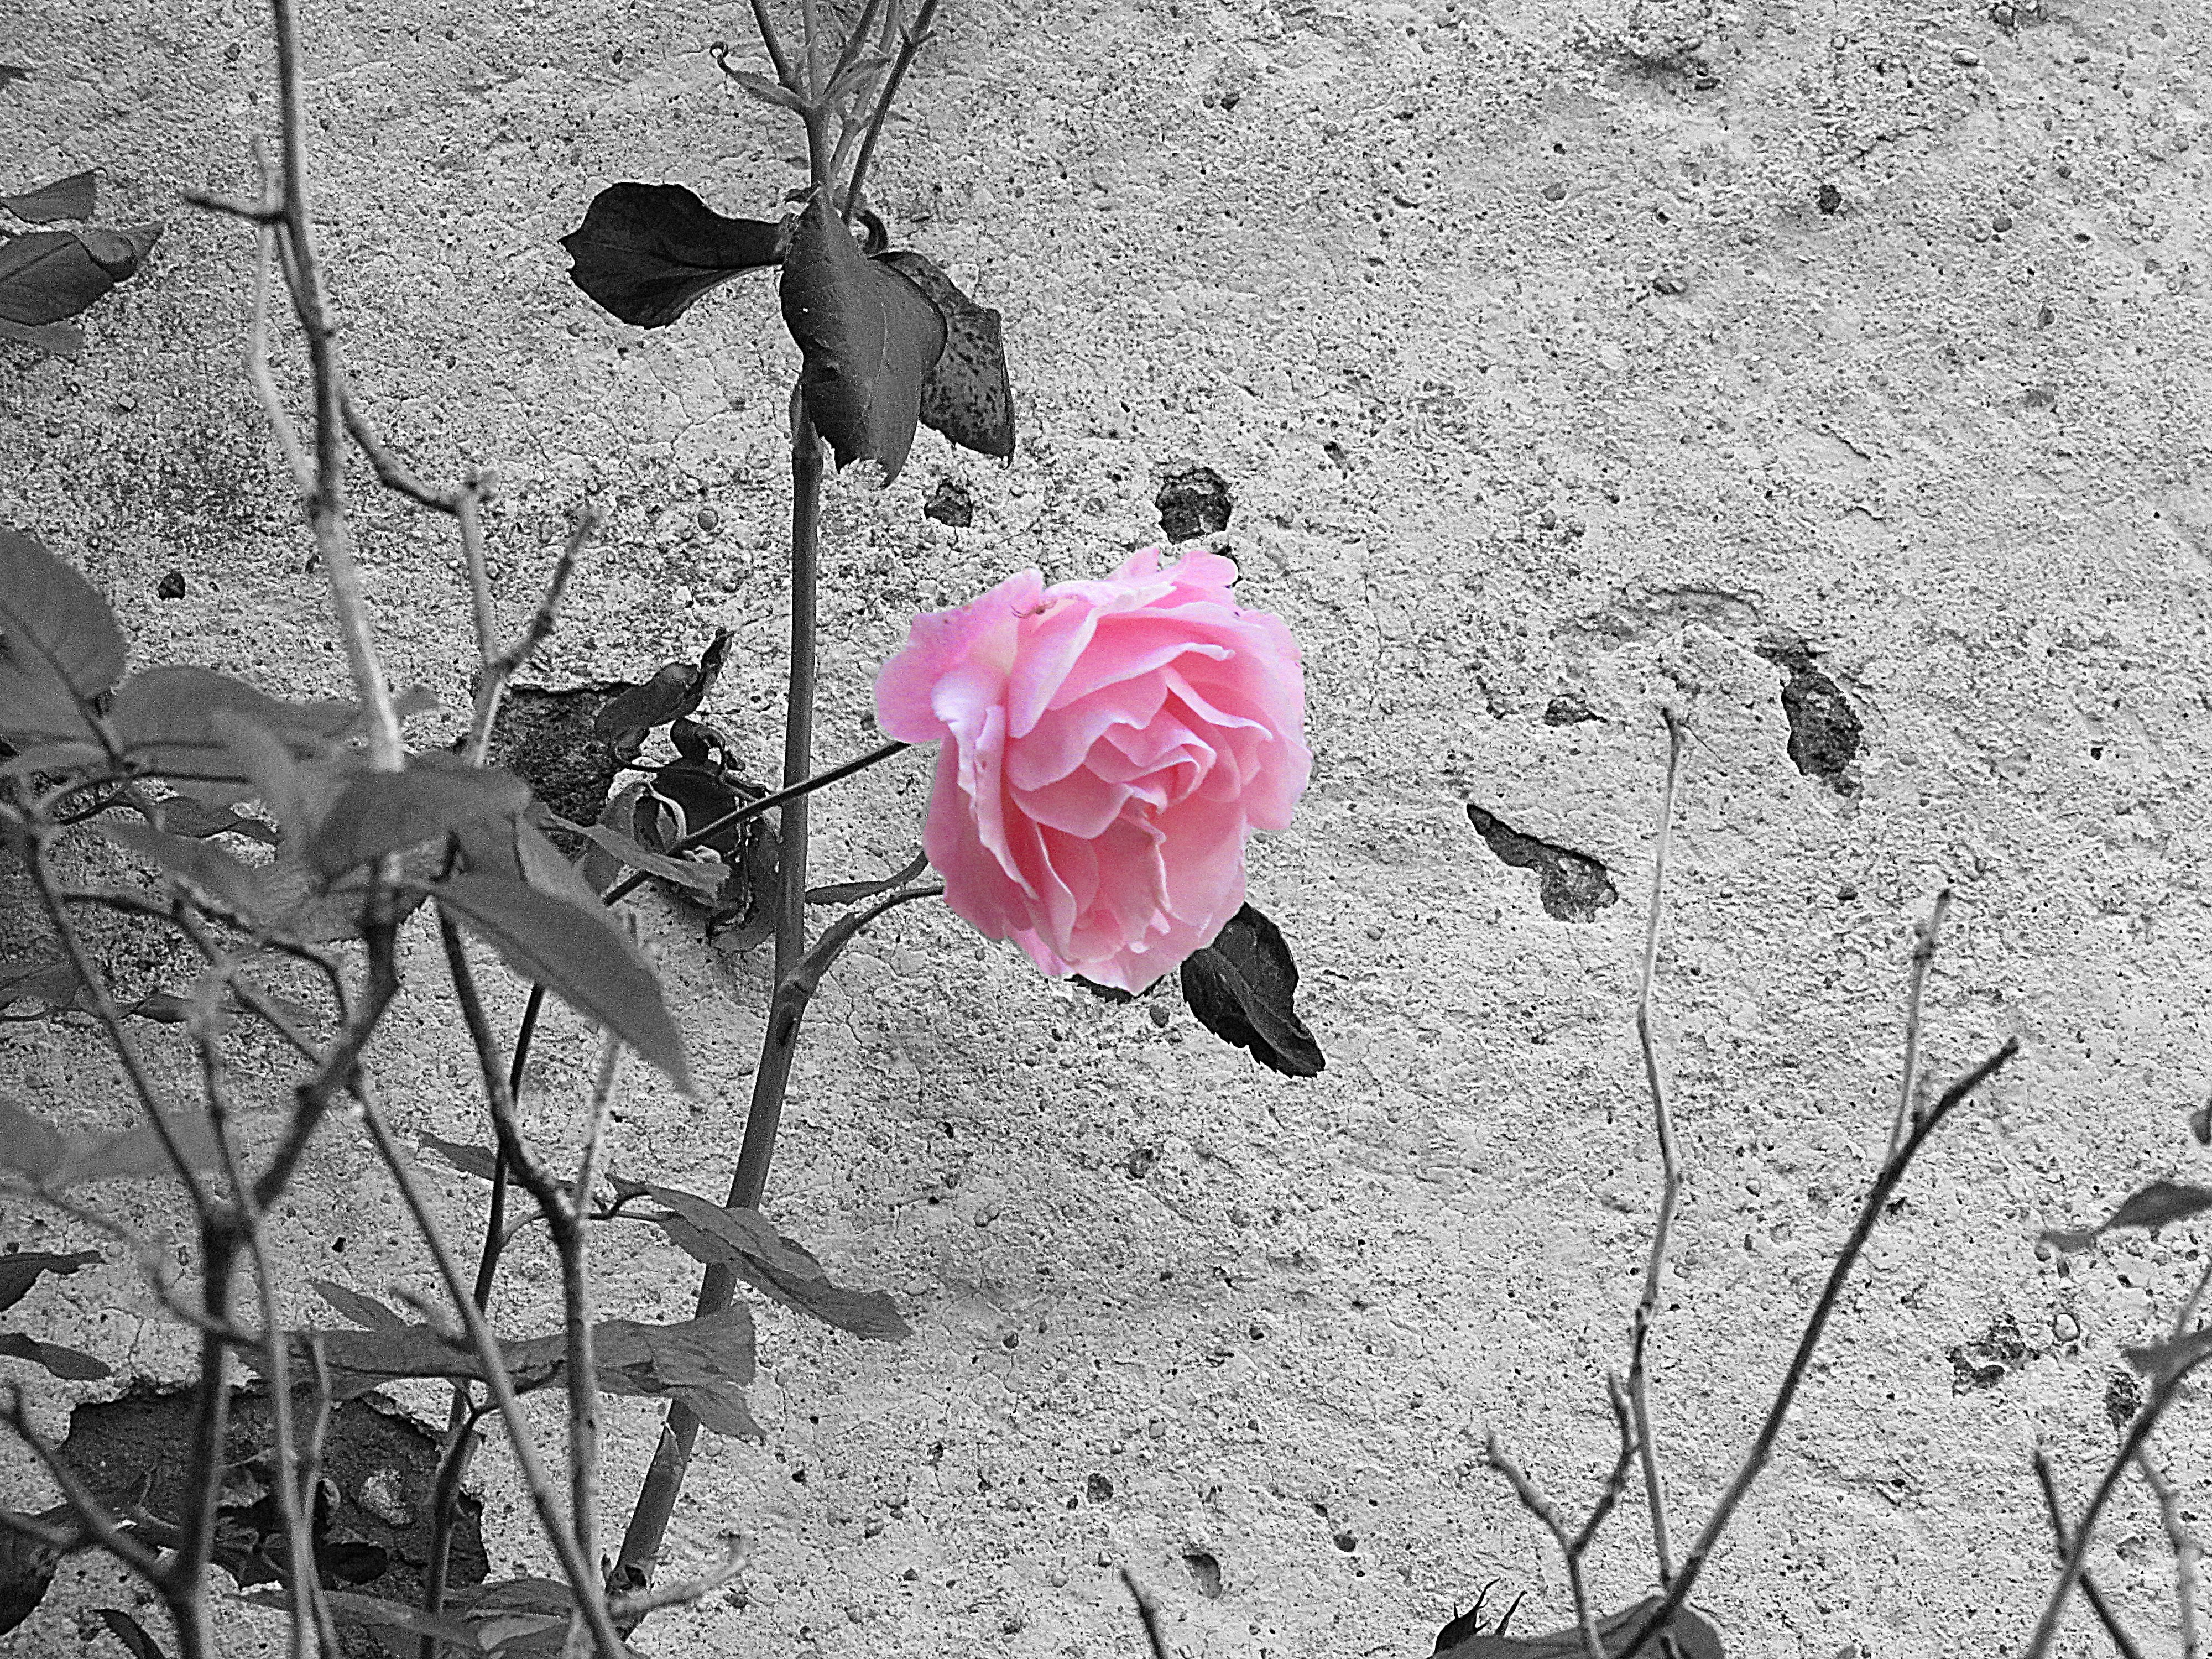
blossom, snow, winter, black and white, plant, leaf, flower, rose, spring, botany, monochrome, pink, flora, pink roses, flowering plant, monochrome photography, land plant